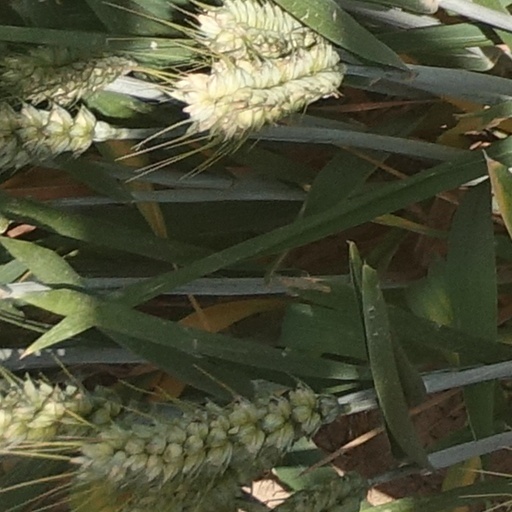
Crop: wheat